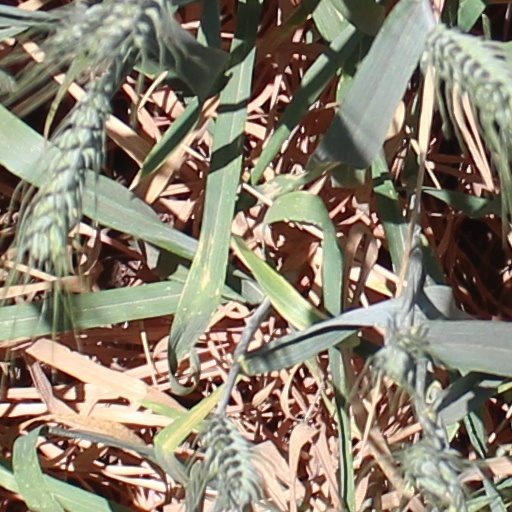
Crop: wheat